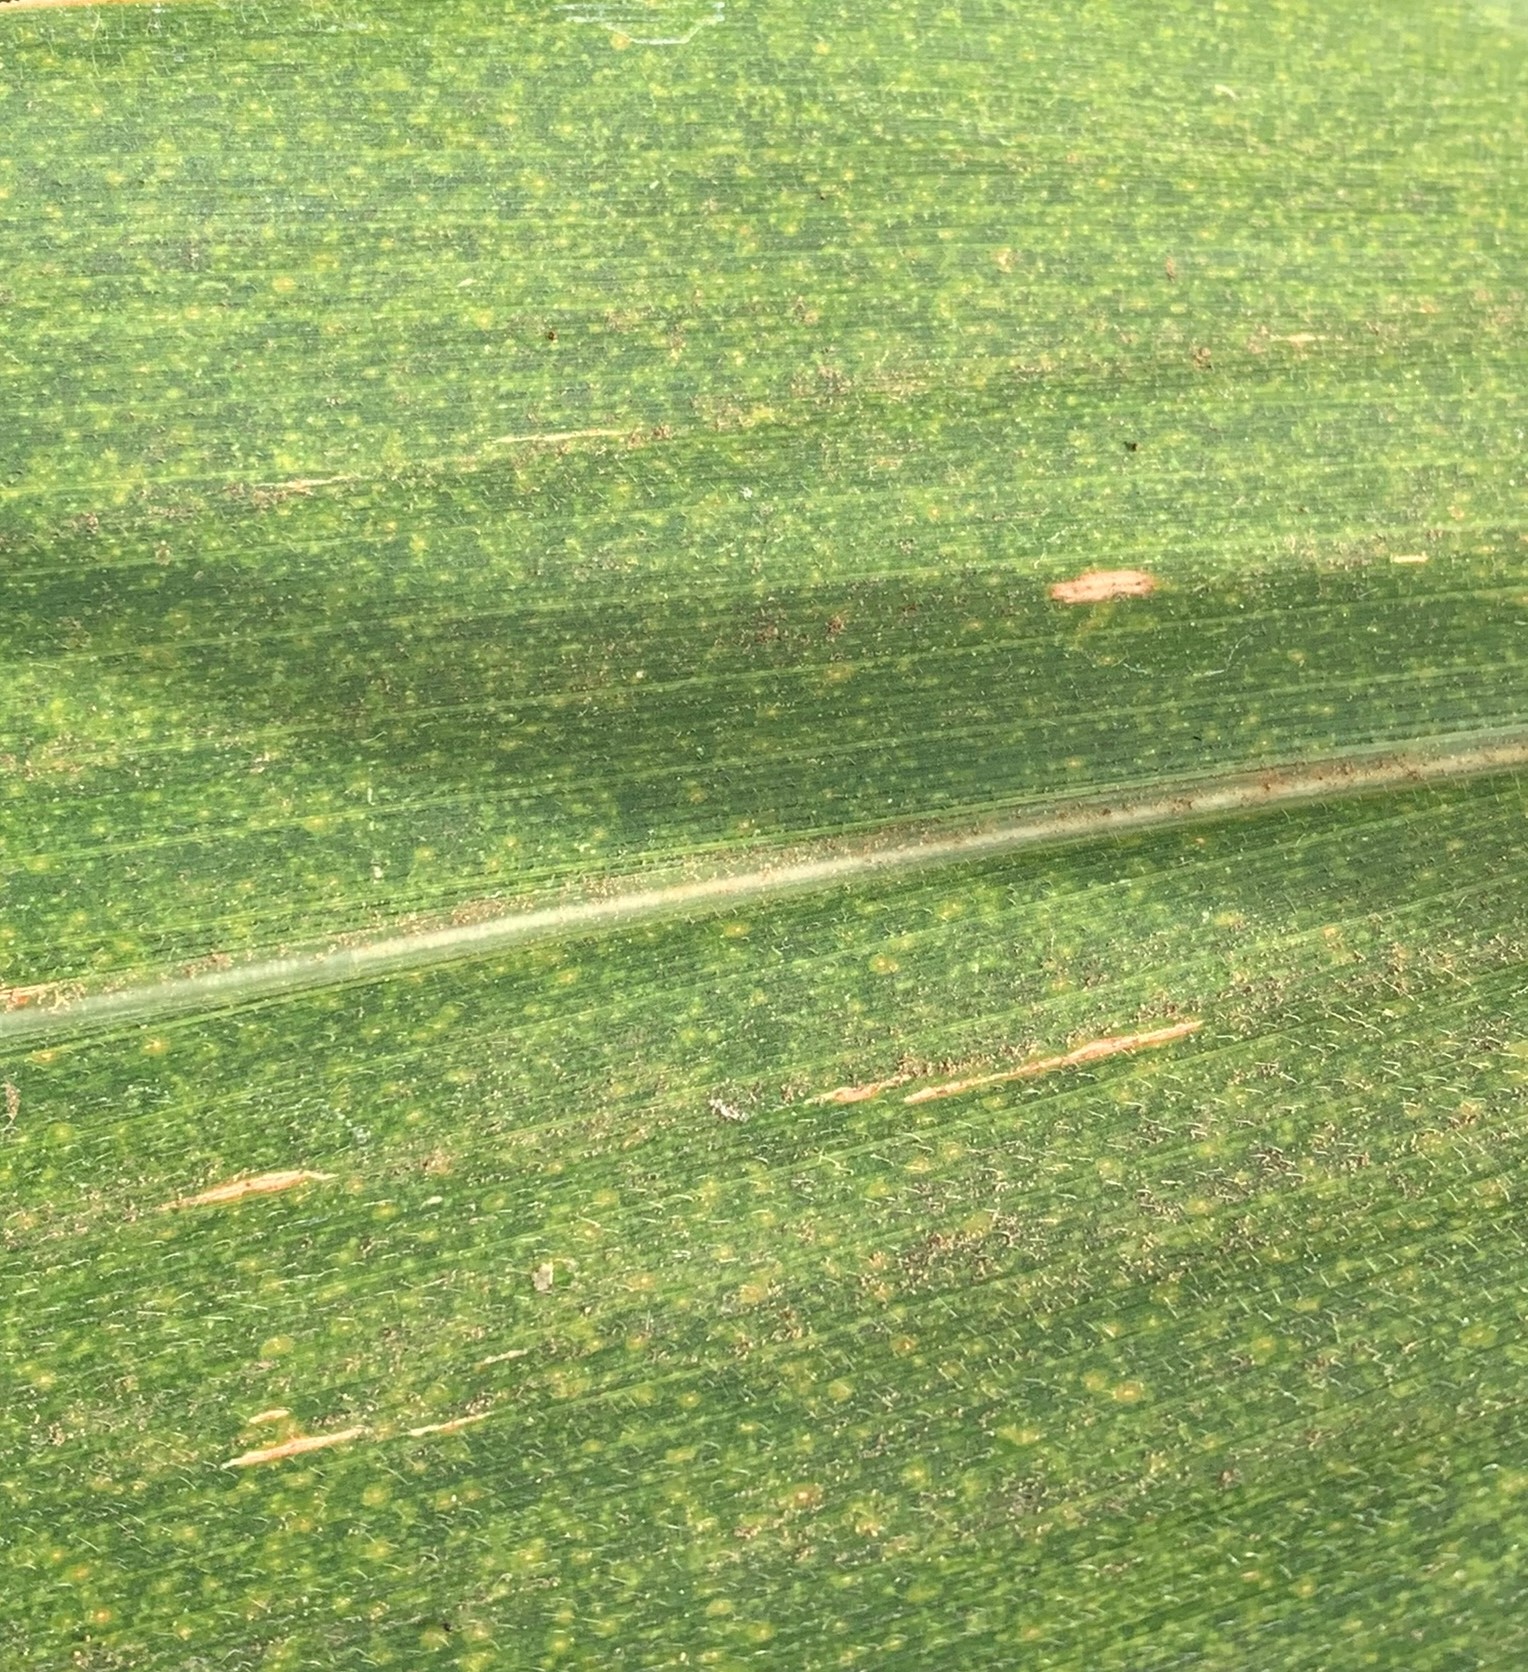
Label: MLN